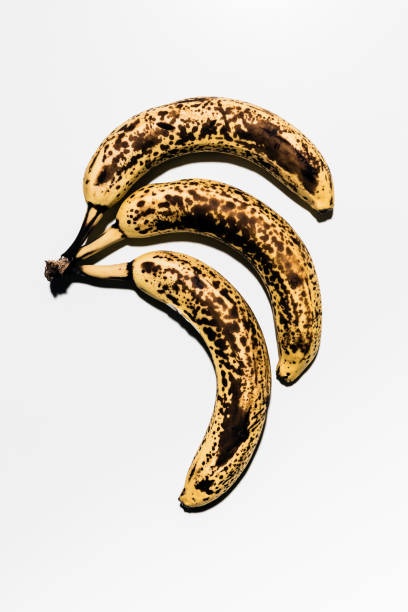
Label: banana